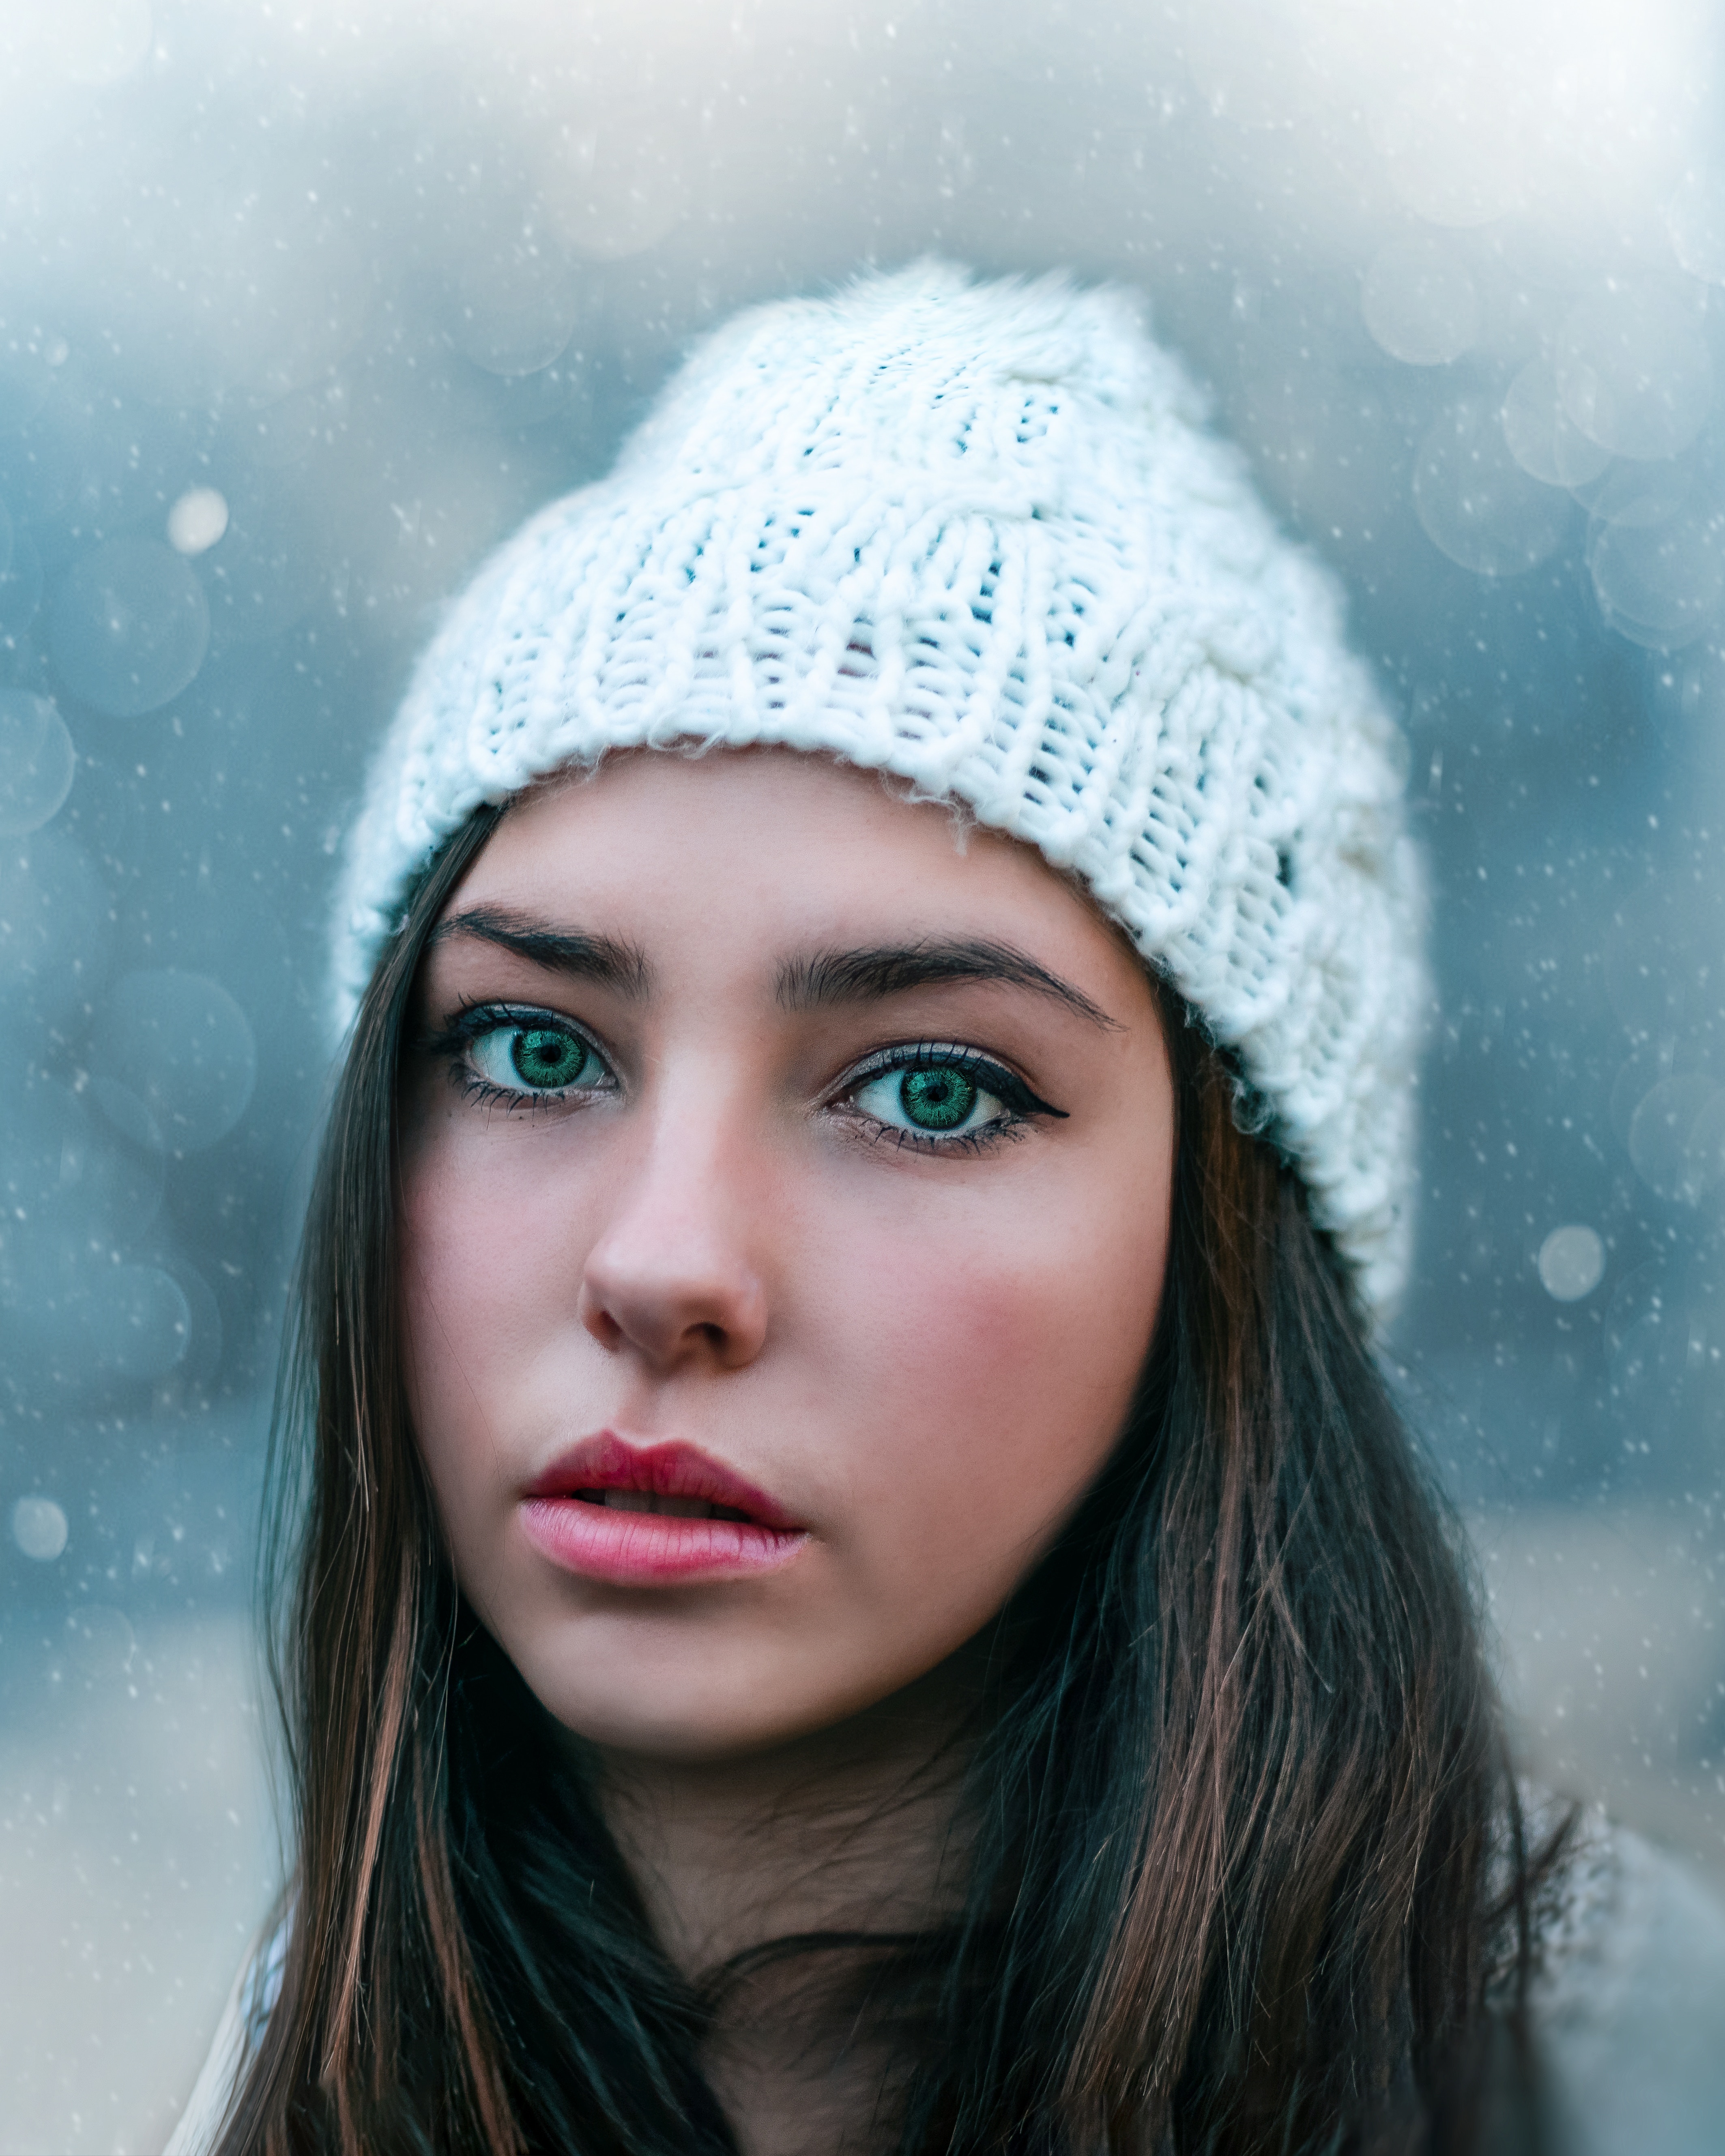
milkyway, face, beauty, human hair color, nose, eyebrow, girl, knit cap, eye, headgear, cheek, close up, lip, winter, forehead, beanie, freezing, black hair, cap, portrait, fur, eyelash, portrait photography